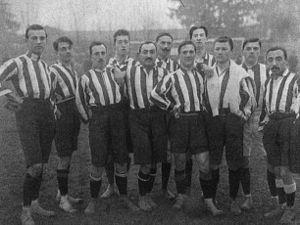
La saison 1908 du Foot-Ball Club Juventus est la neuvième de l'histoire du club, créé onze ans plus tôt en 1897.